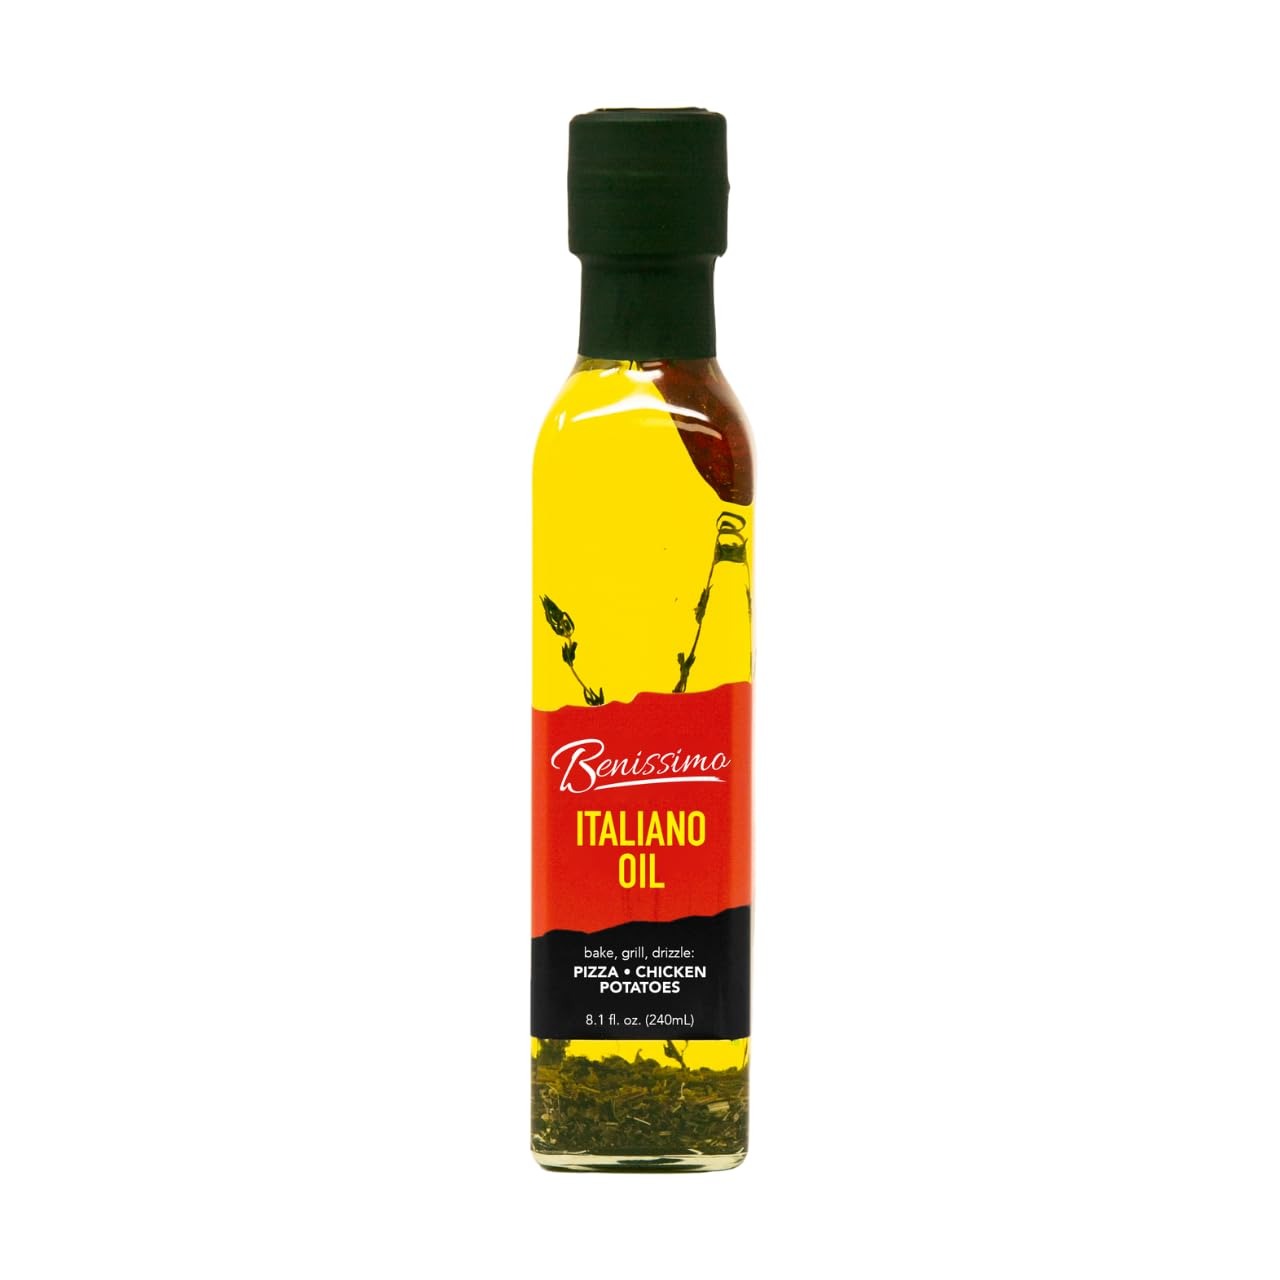
Item Name: Benissimo Oil Olive Italiano, 8.1 oz (00035403)
Bullet Point 1: Product Type:Grocery
Bullet Point 2: Item Package Quantity:1
Bullet Point 3: Item Package Weight:1.02 Lbs
Bullet Point 4: Country Of Origin: United States
Value: 8.1
Unit: oz

Price: 19.975